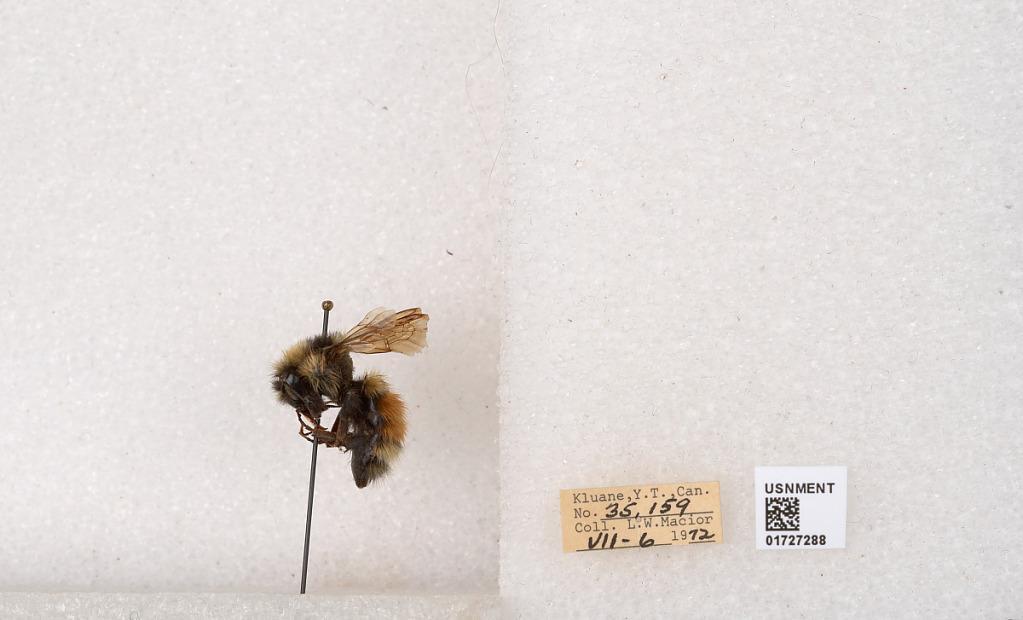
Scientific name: Bombus (Pyrobombus) sylvicola Kirby
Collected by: L. Macior
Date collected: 1972-7-6
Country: Canada
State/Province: Yukon
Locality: Kluane
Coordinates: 61.2426, -139.113